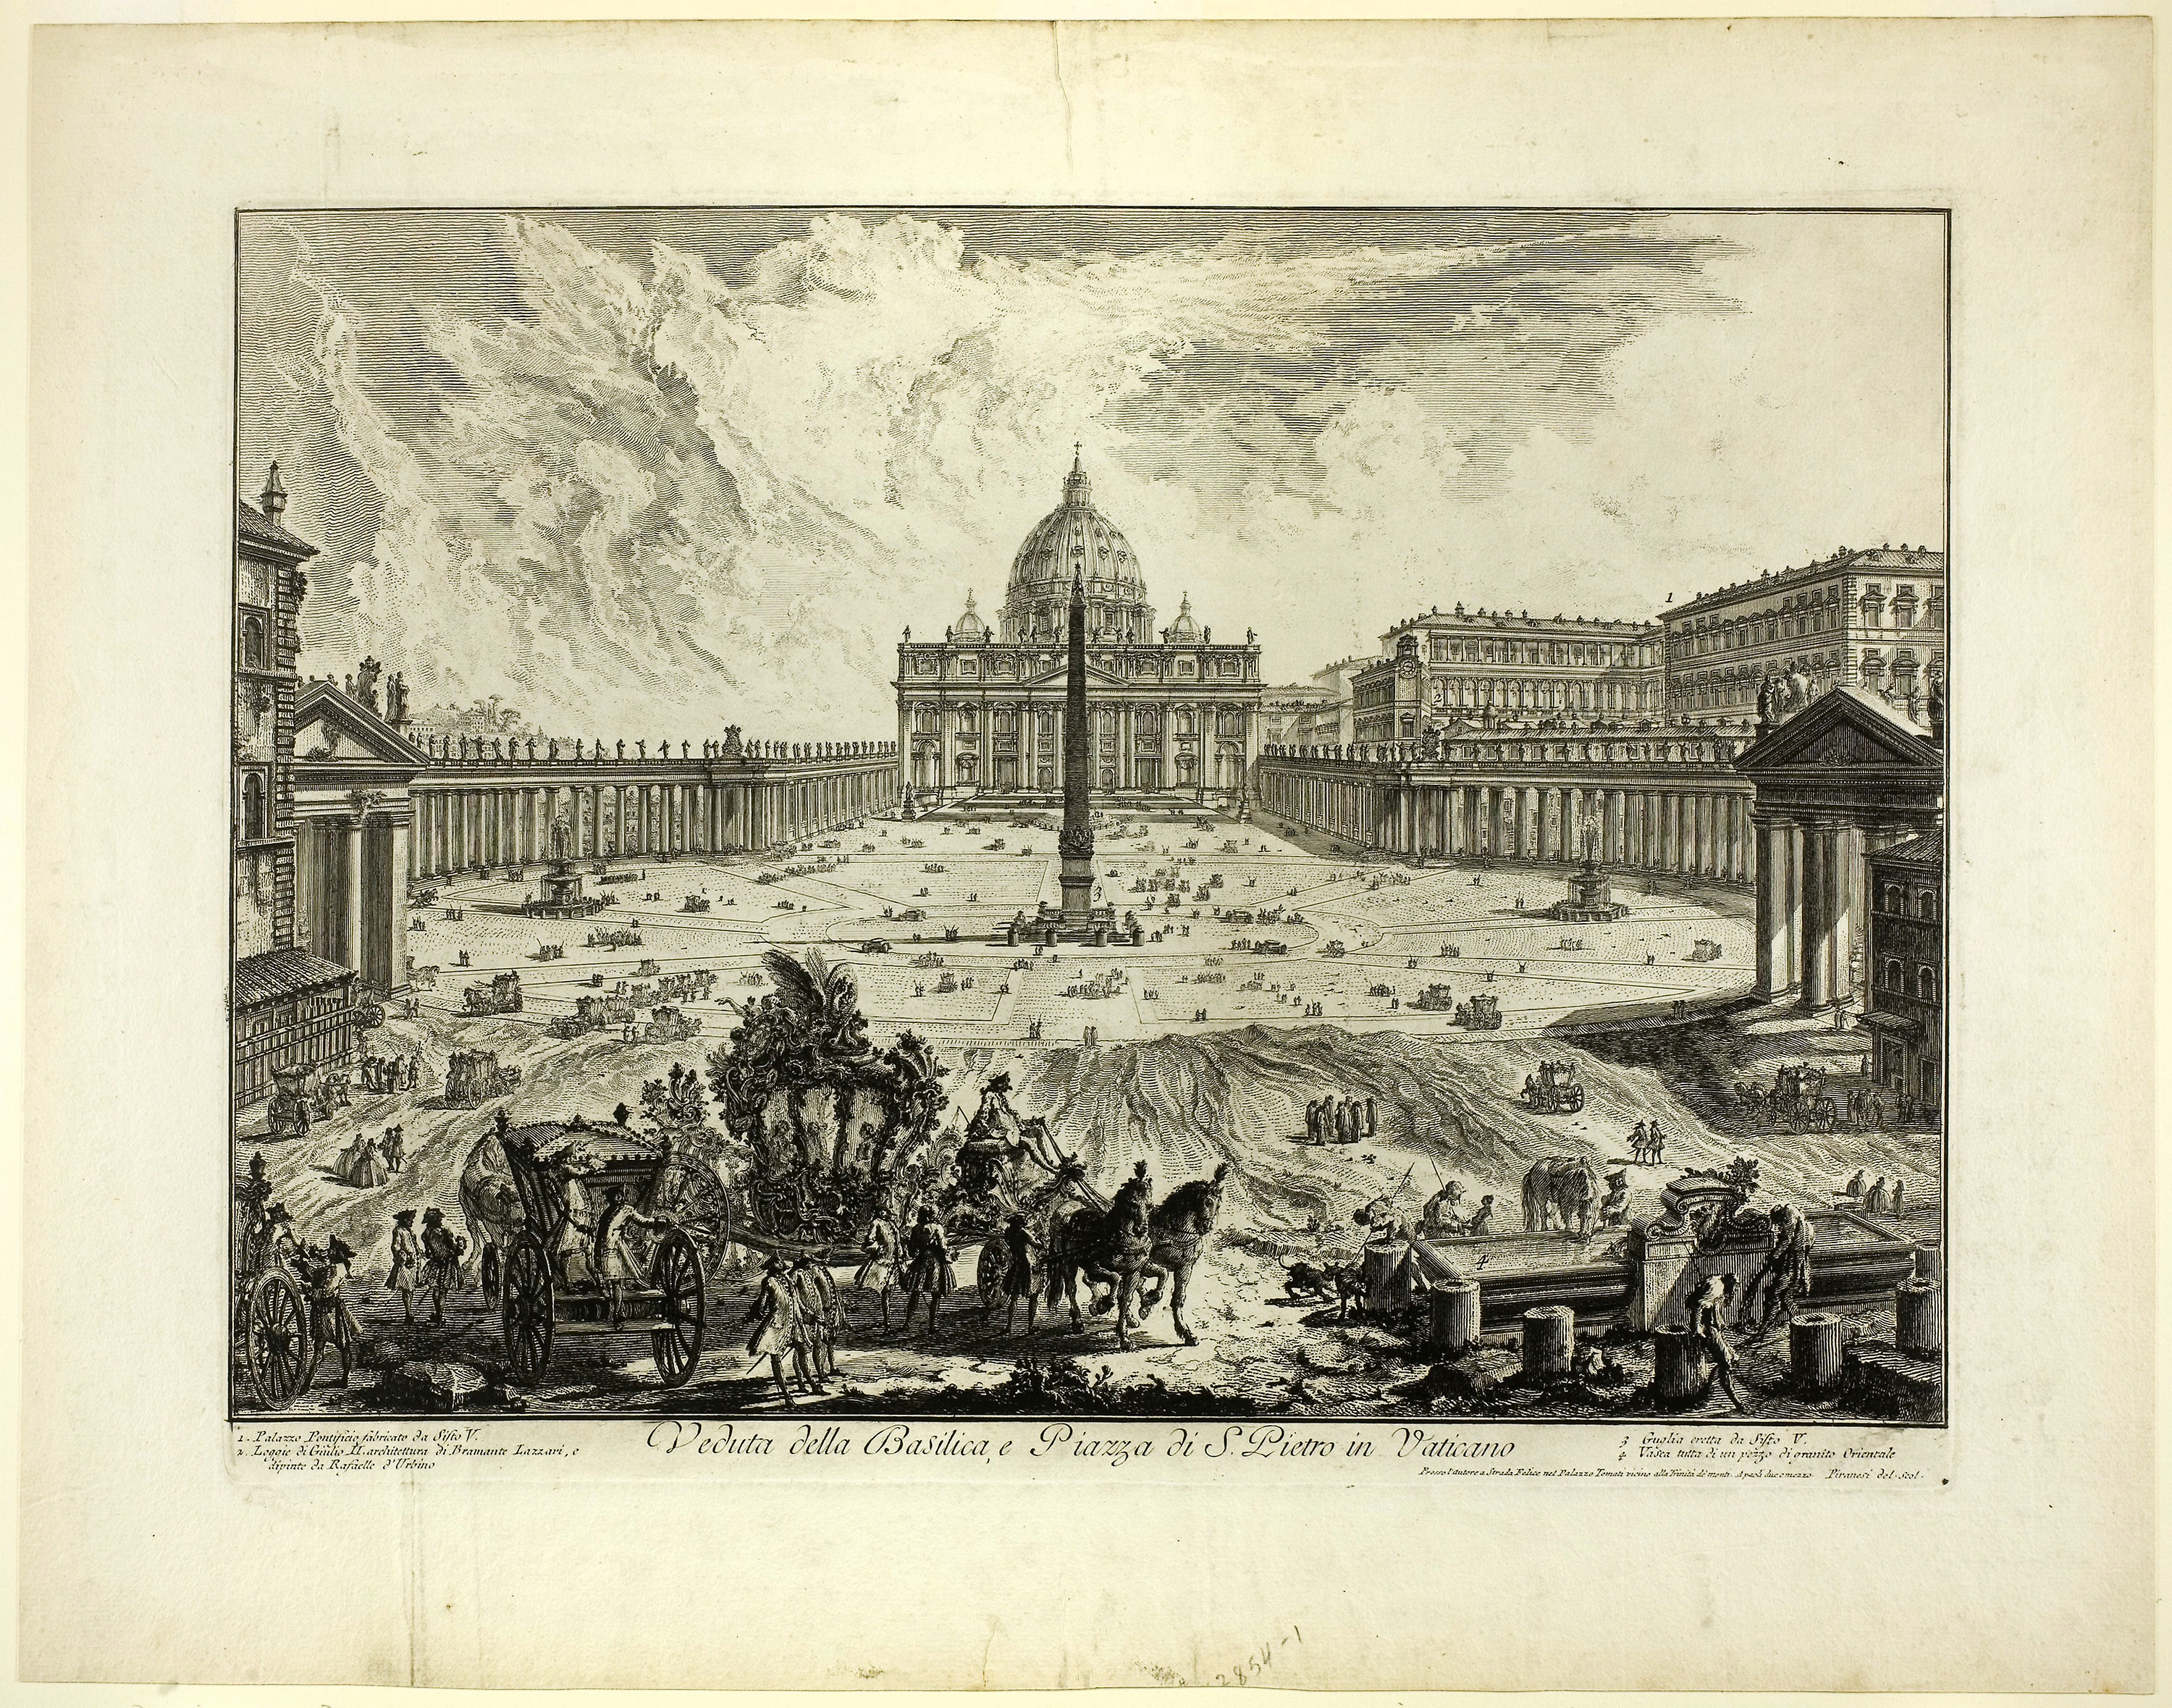
landmark, history, picture frame, ancient history, black and white, arch, art, artwork, facade, stock photography, visual arts